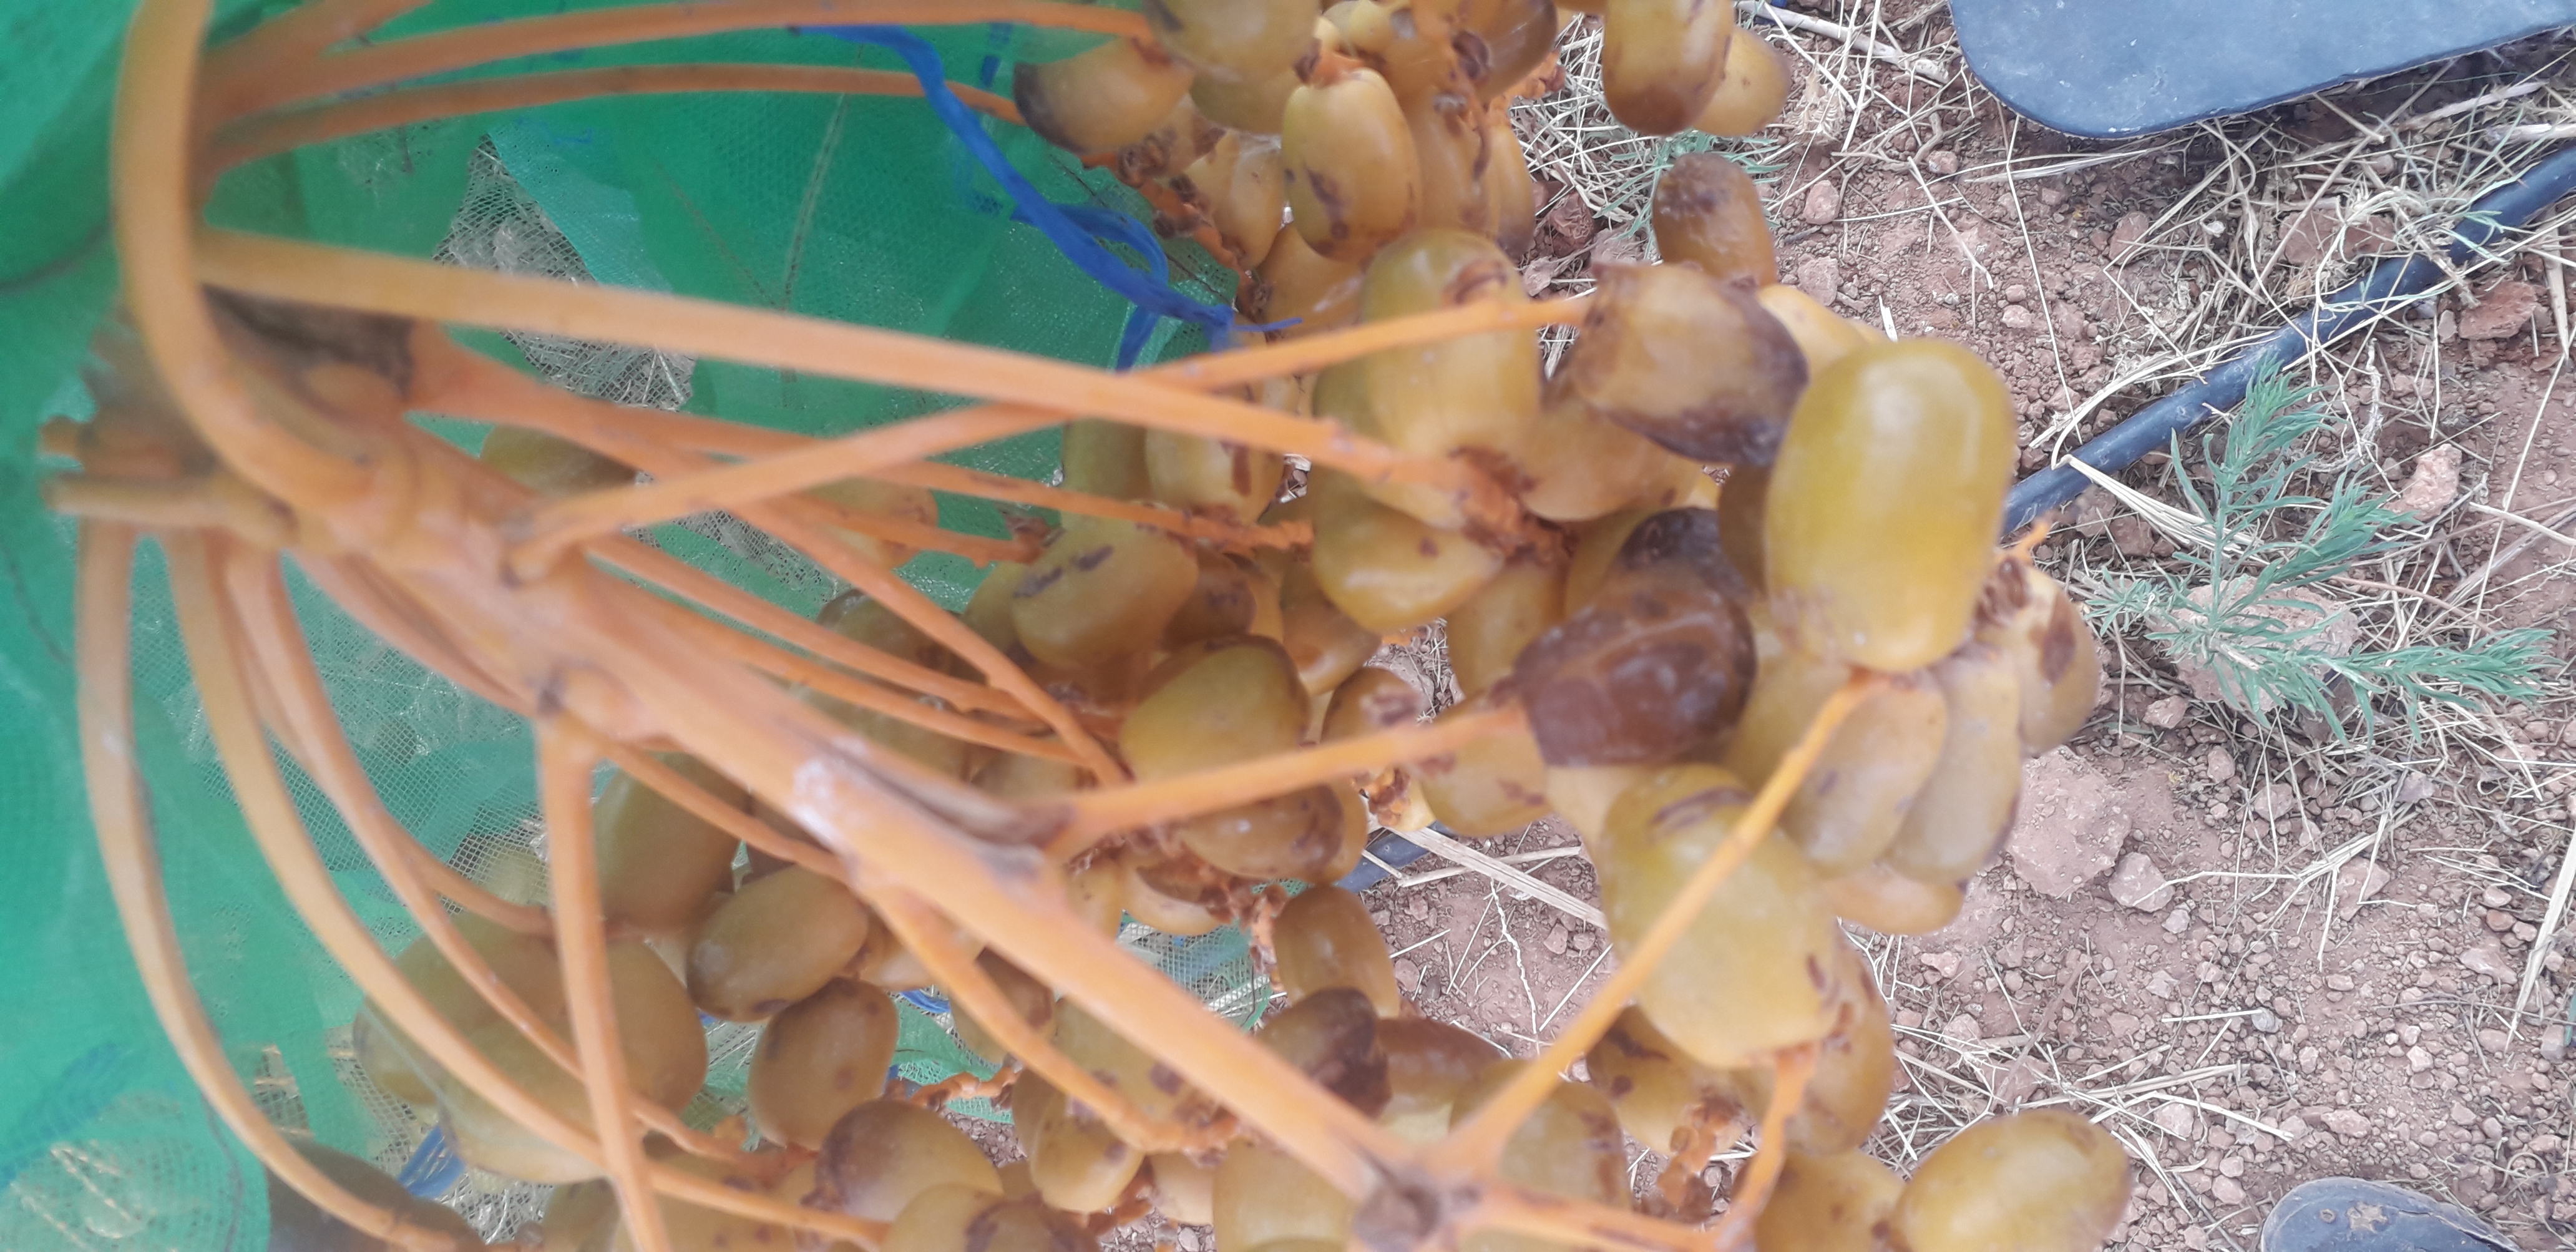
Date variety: Boufagous